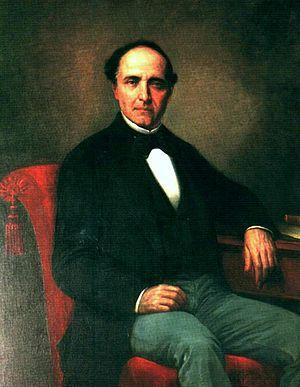
Liste chronologique des présidents de la République du Venezuela puis des présidents de la République bolivarienne du Venezuela.
Manuel Felipe Tovar est un homme d'État vénézuélien du XIXᵉ siècle.